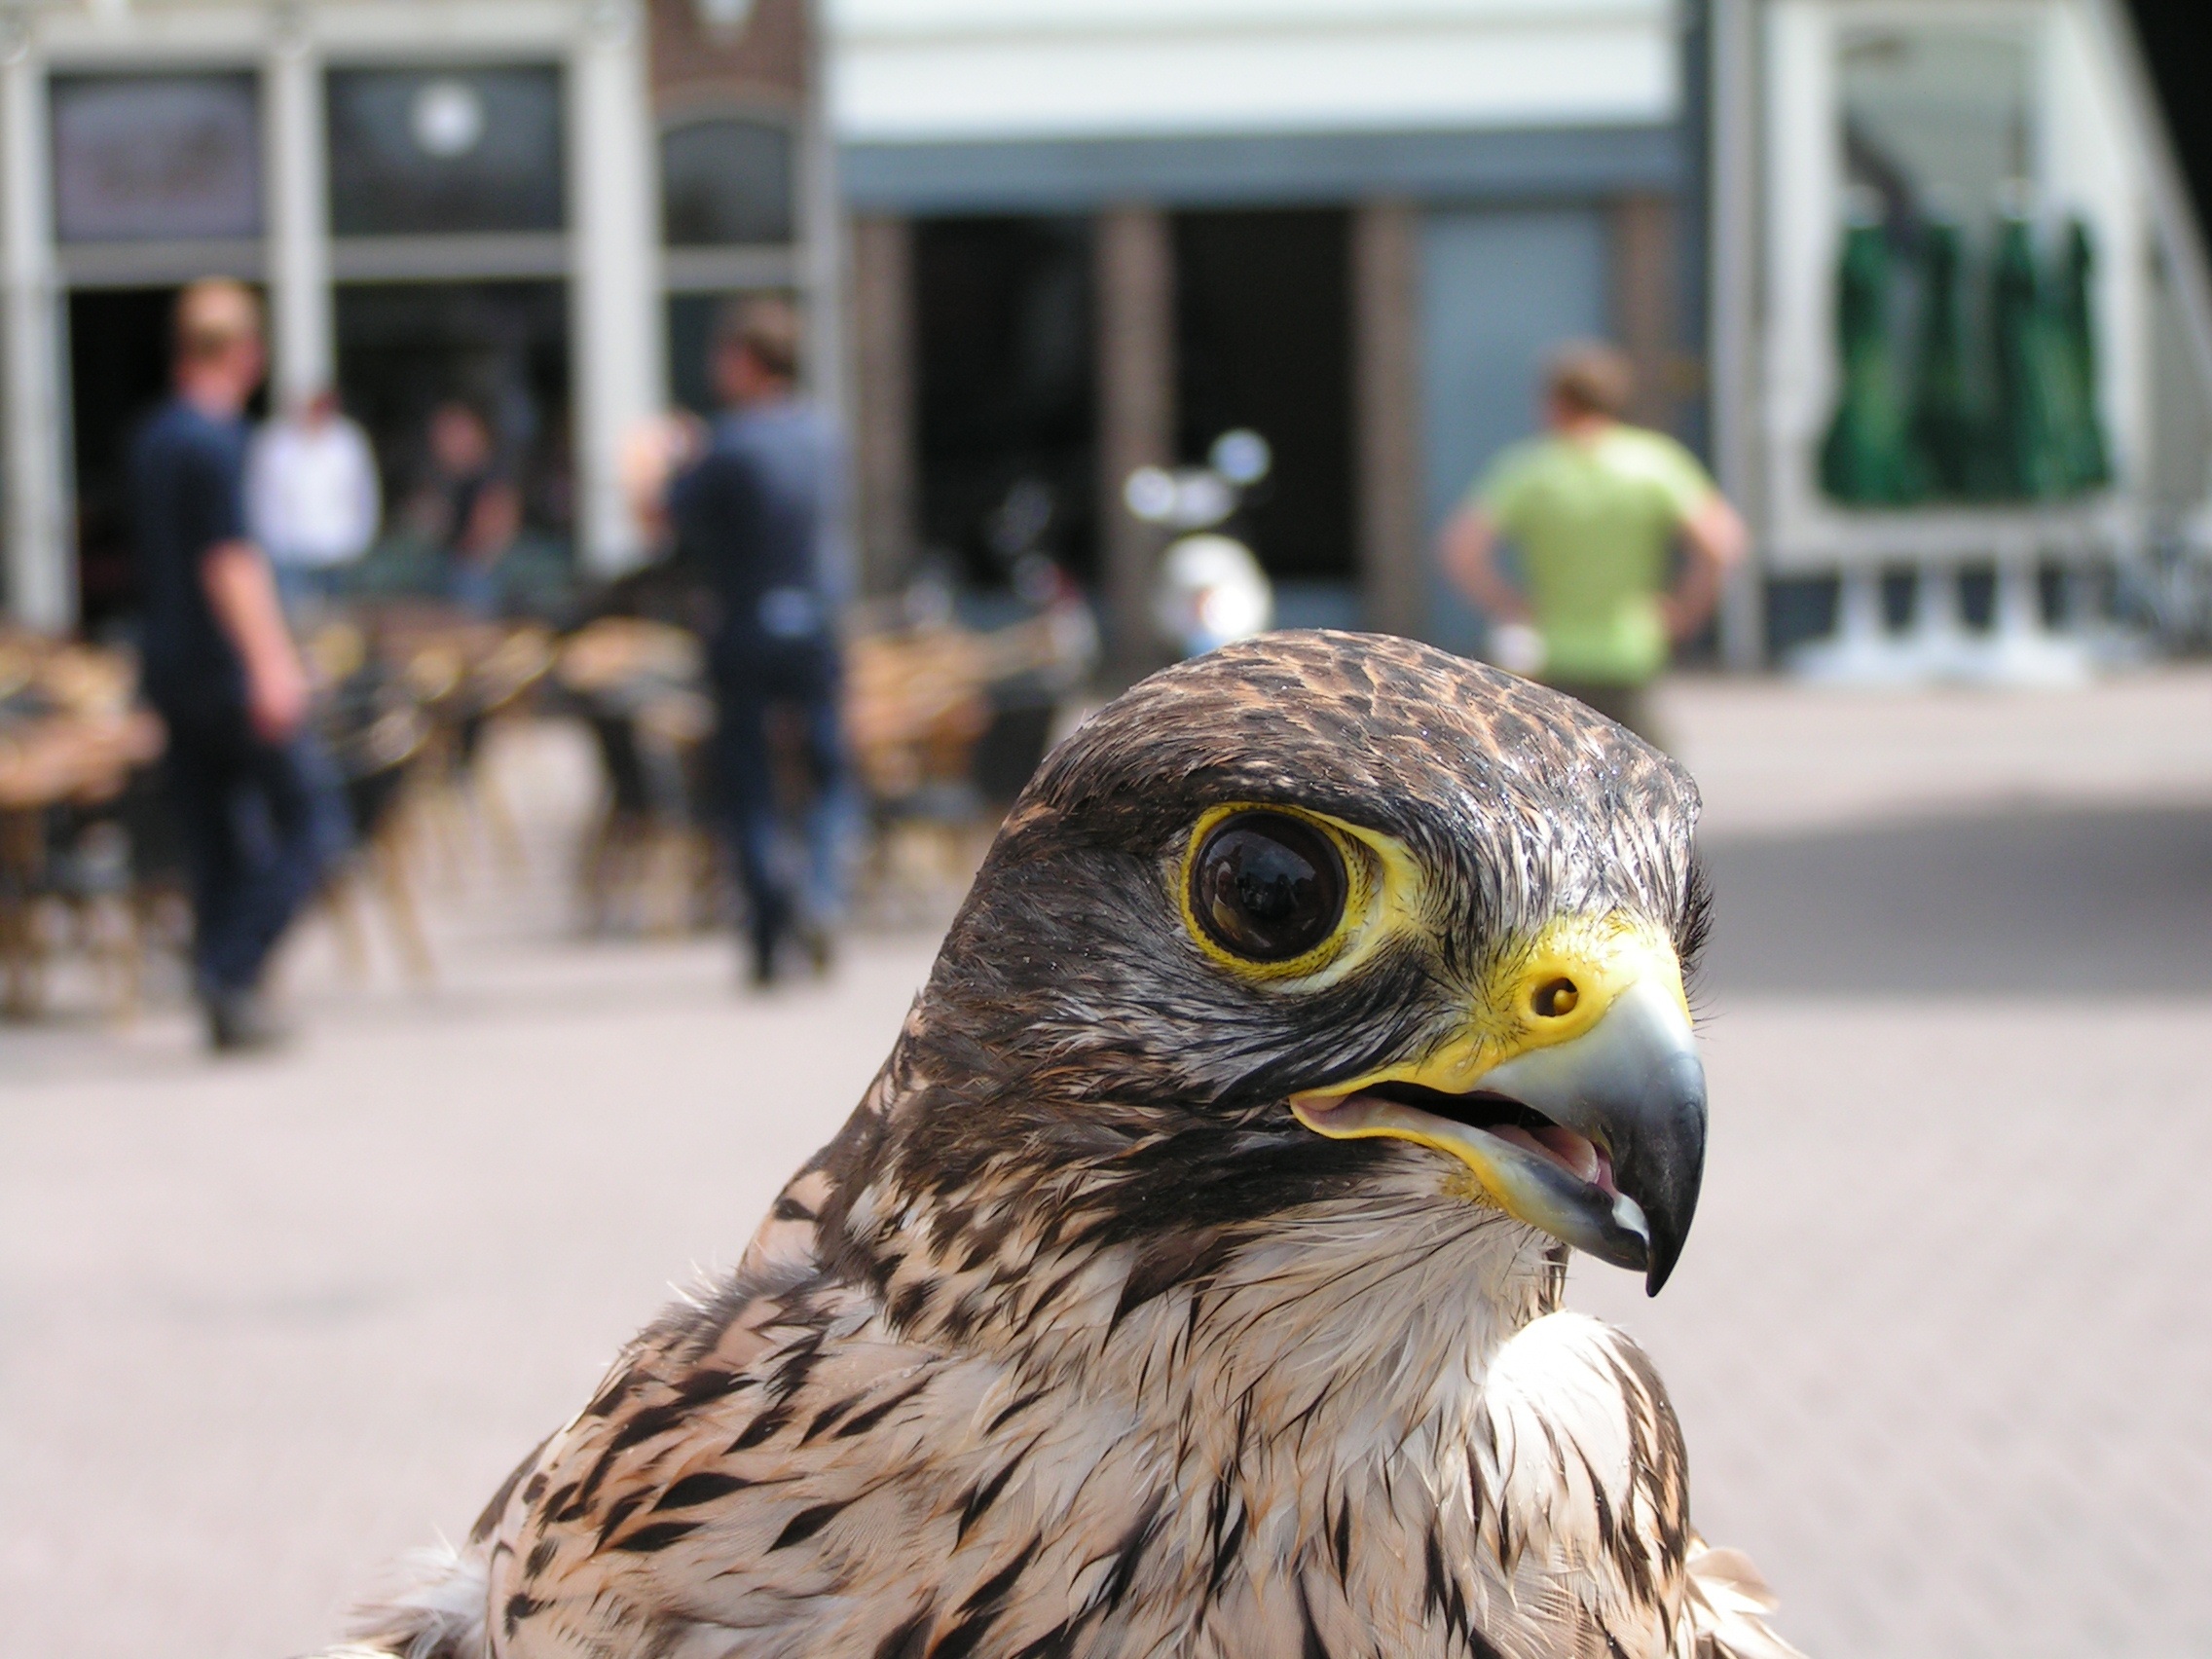
bird, wildlife, beak, predator, fauna, bird of prey, birds, feathers, eye, vertebrate, falcon, sparrowhawk, accipitriformes